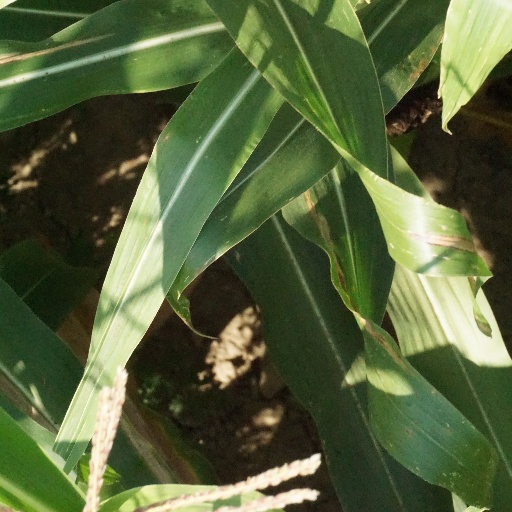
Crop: maize; corn